H. V. Van Dusen

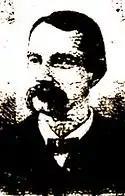

H. V. Van Dusen (died 1903) was the postmaster of Los Angeles, California, in the 1890s and a member of the City Council there in 1889–91.